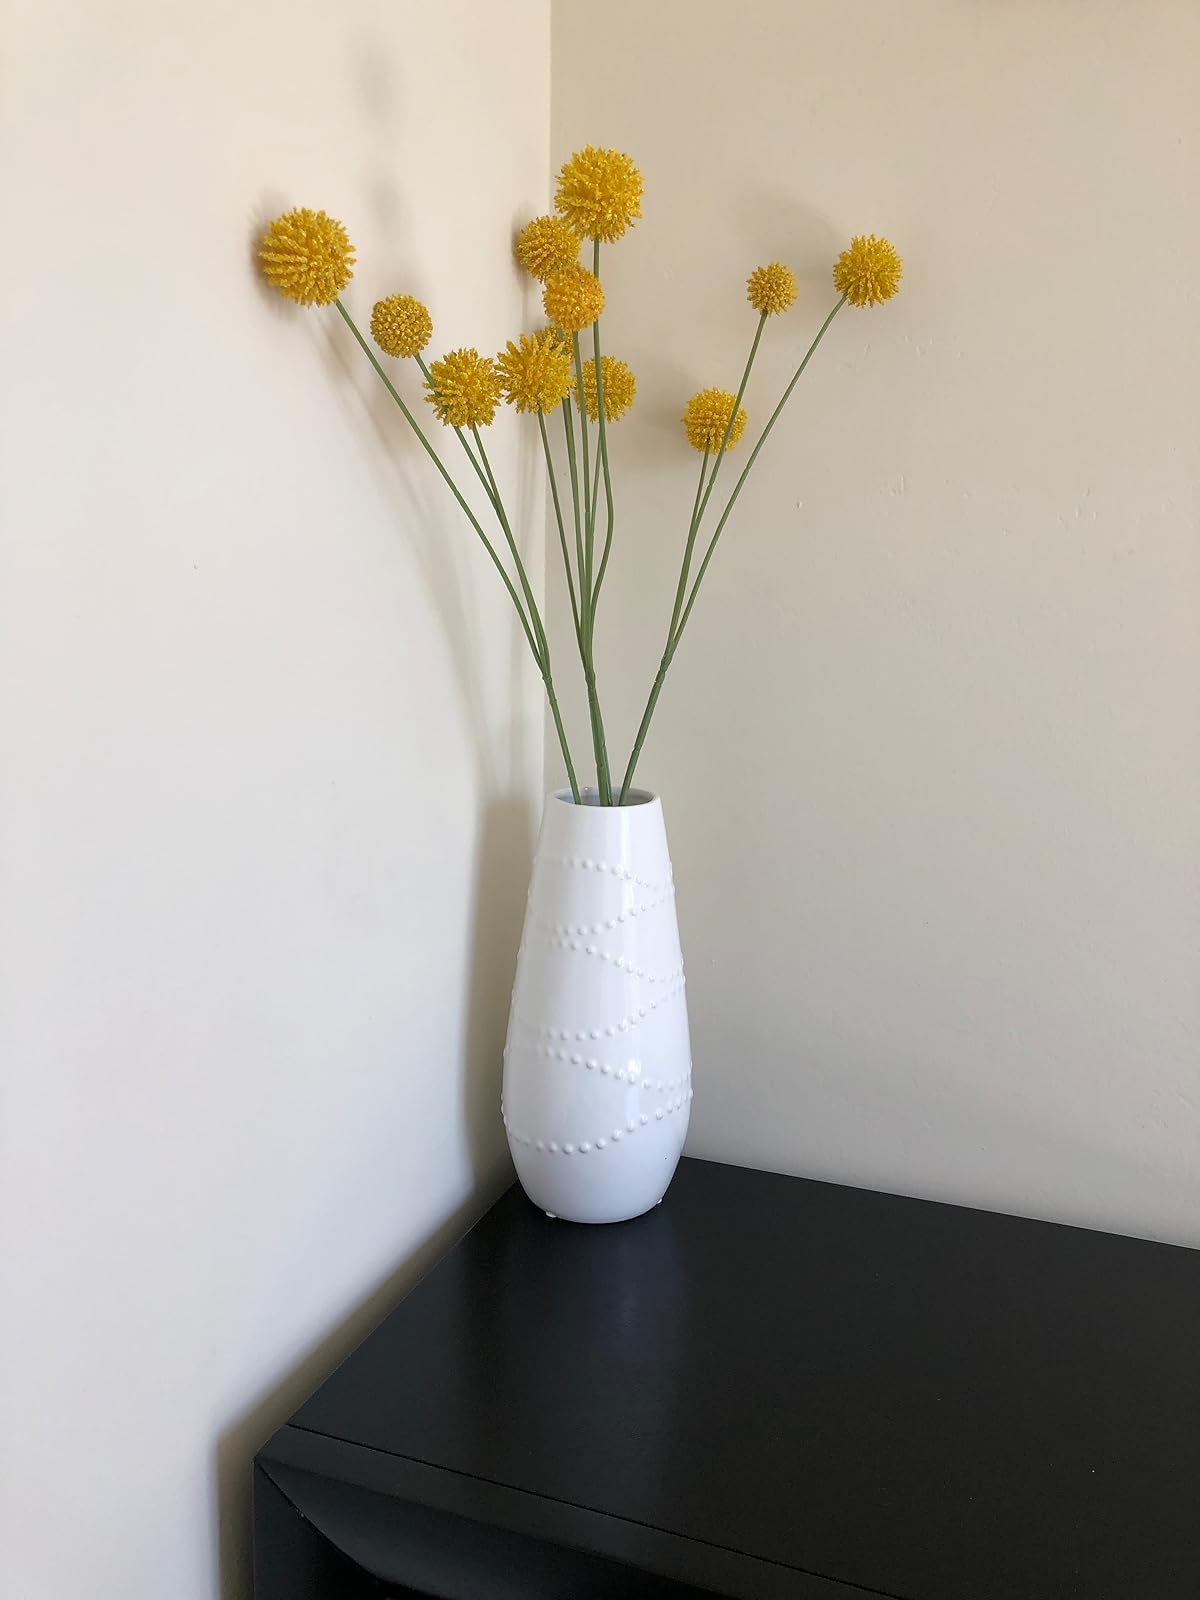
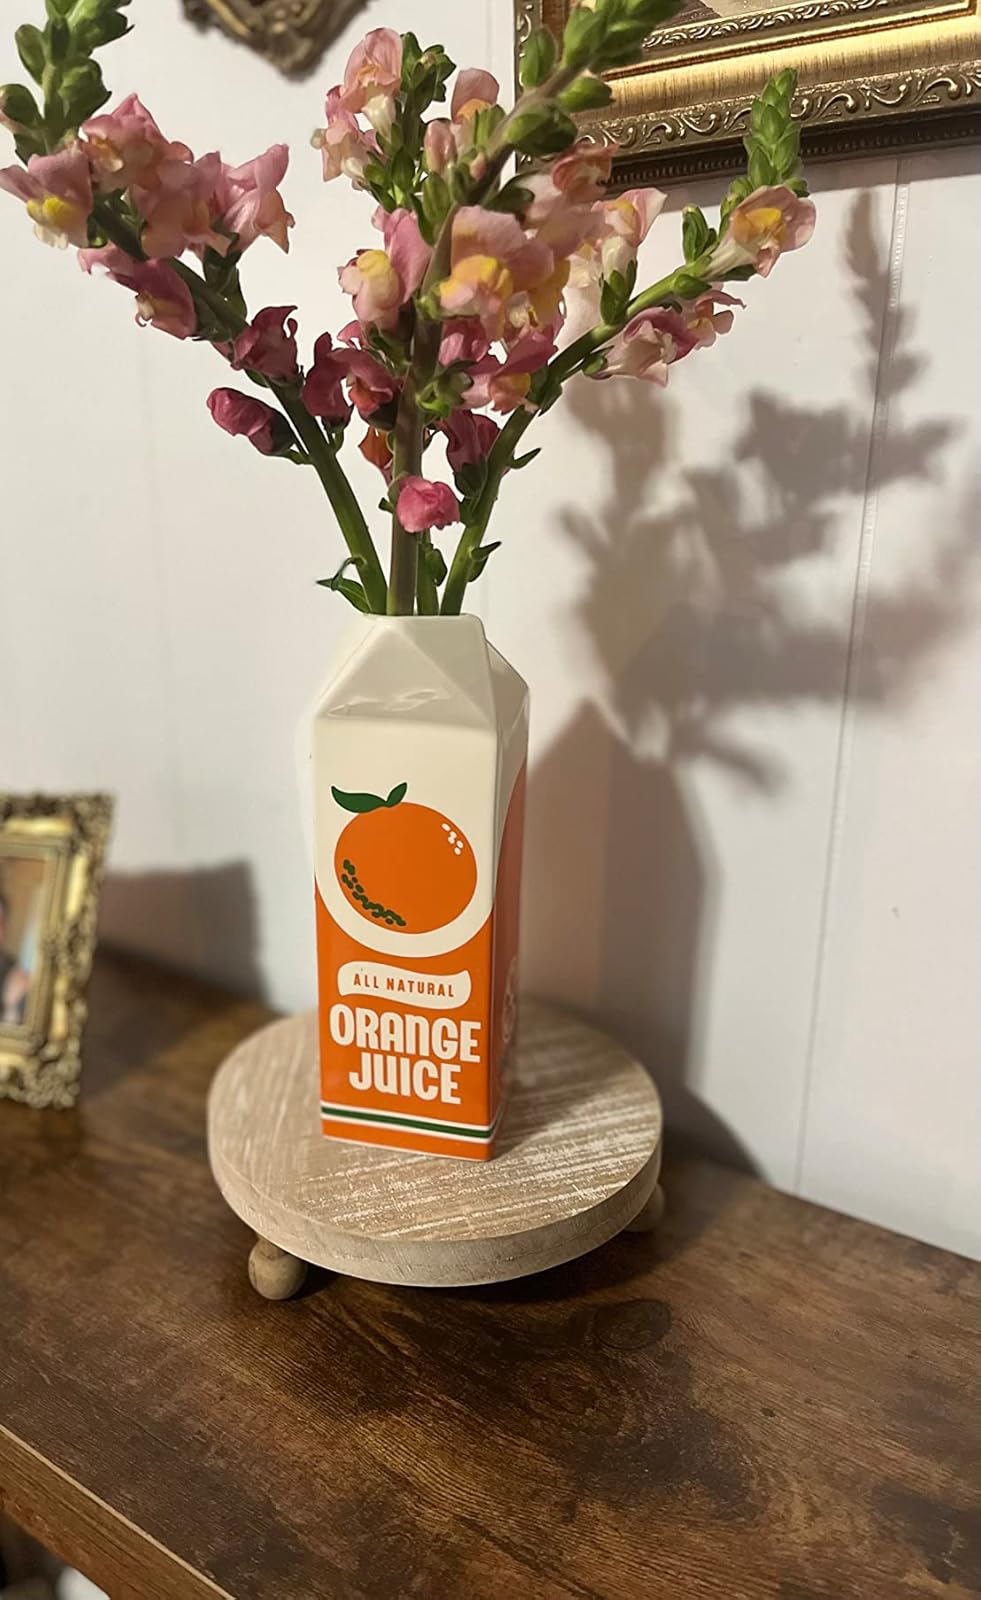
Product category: vase
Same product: no